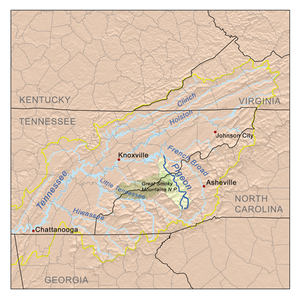
La rivière Pigeon est un cours d'eau des États-Unis d'une longueur de 113 km qui coule dans les États de la Caroline du Nord et du Tennessee. Elle est un affluent de la French Broad dans le bassin du Mississippi.